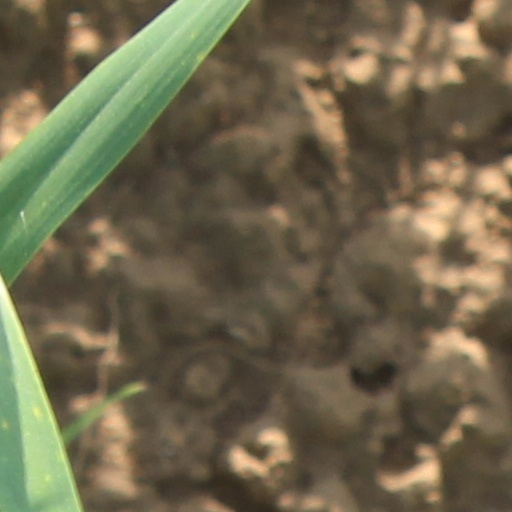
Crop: wheat